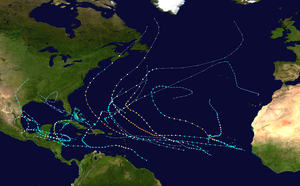
La saison cyclonique 2010 dans l'océan Atlantique nord s'est déroulée du 1ᵉʳ juin 2010 au 30 novembre 2010, selon la définition de l'Organisation météorologique mondiale. Elle liste une vingtaine de cyclones à la suite d'une Niña saisonnière modérée. La saison cyclonique 2010 est, après celles de 1995 et 1887, est la troisième plus longue liste cyclonique, avec 19. L'activité cyclonique 2010 de l'Atlantique nord a surpassé la saison cyclonique de la même année dans le nord-ouest de l'océan Pacifique.